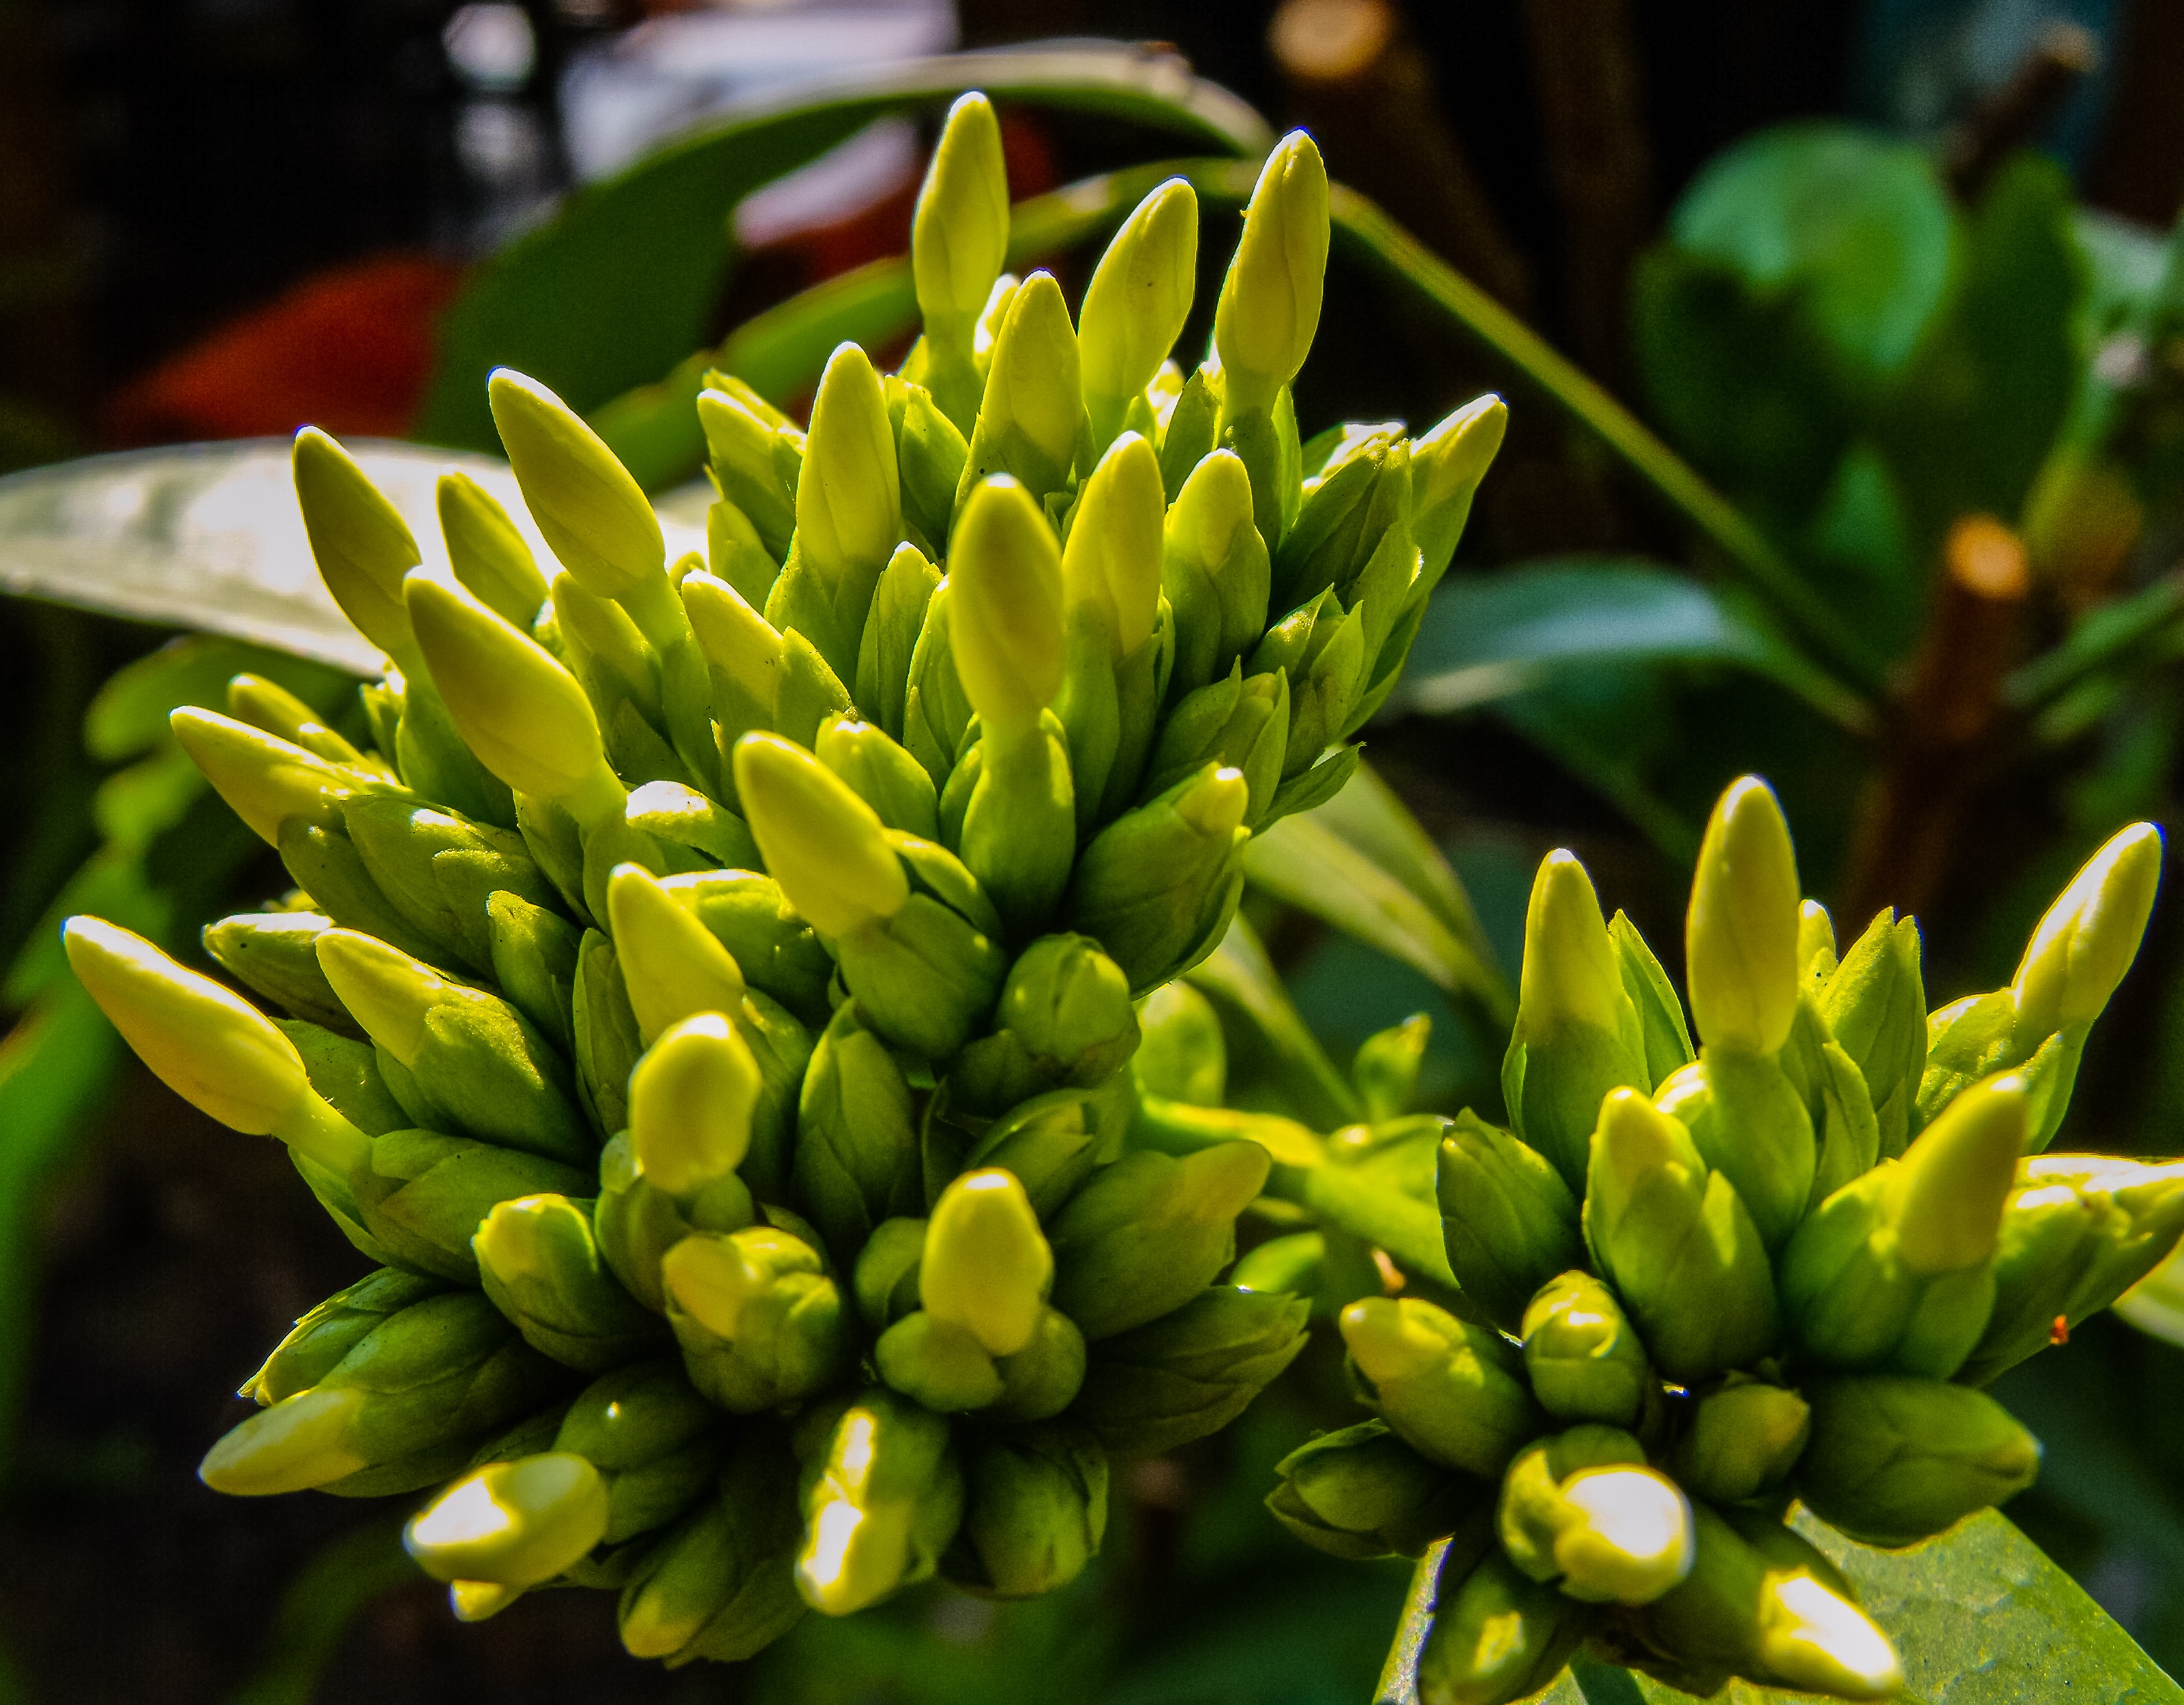
nature, blossom, plant, leaf, flower, bloom, green, produce, evergreen, botany, yellow, flora, wildflower, shrub, bud, macro photography, flowering plant, land plant